Chester Crown Court

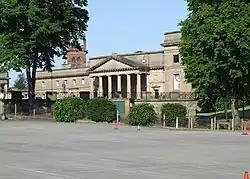

Chester Crown Court is a judicial facility at Castle Square in Chester, Cheshire, England. The building, which forms part of a series of imposing buildings at Chester Castle, is a Grade I listed building.